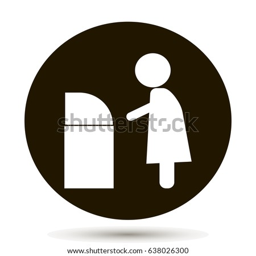
the man looks at the shop window .